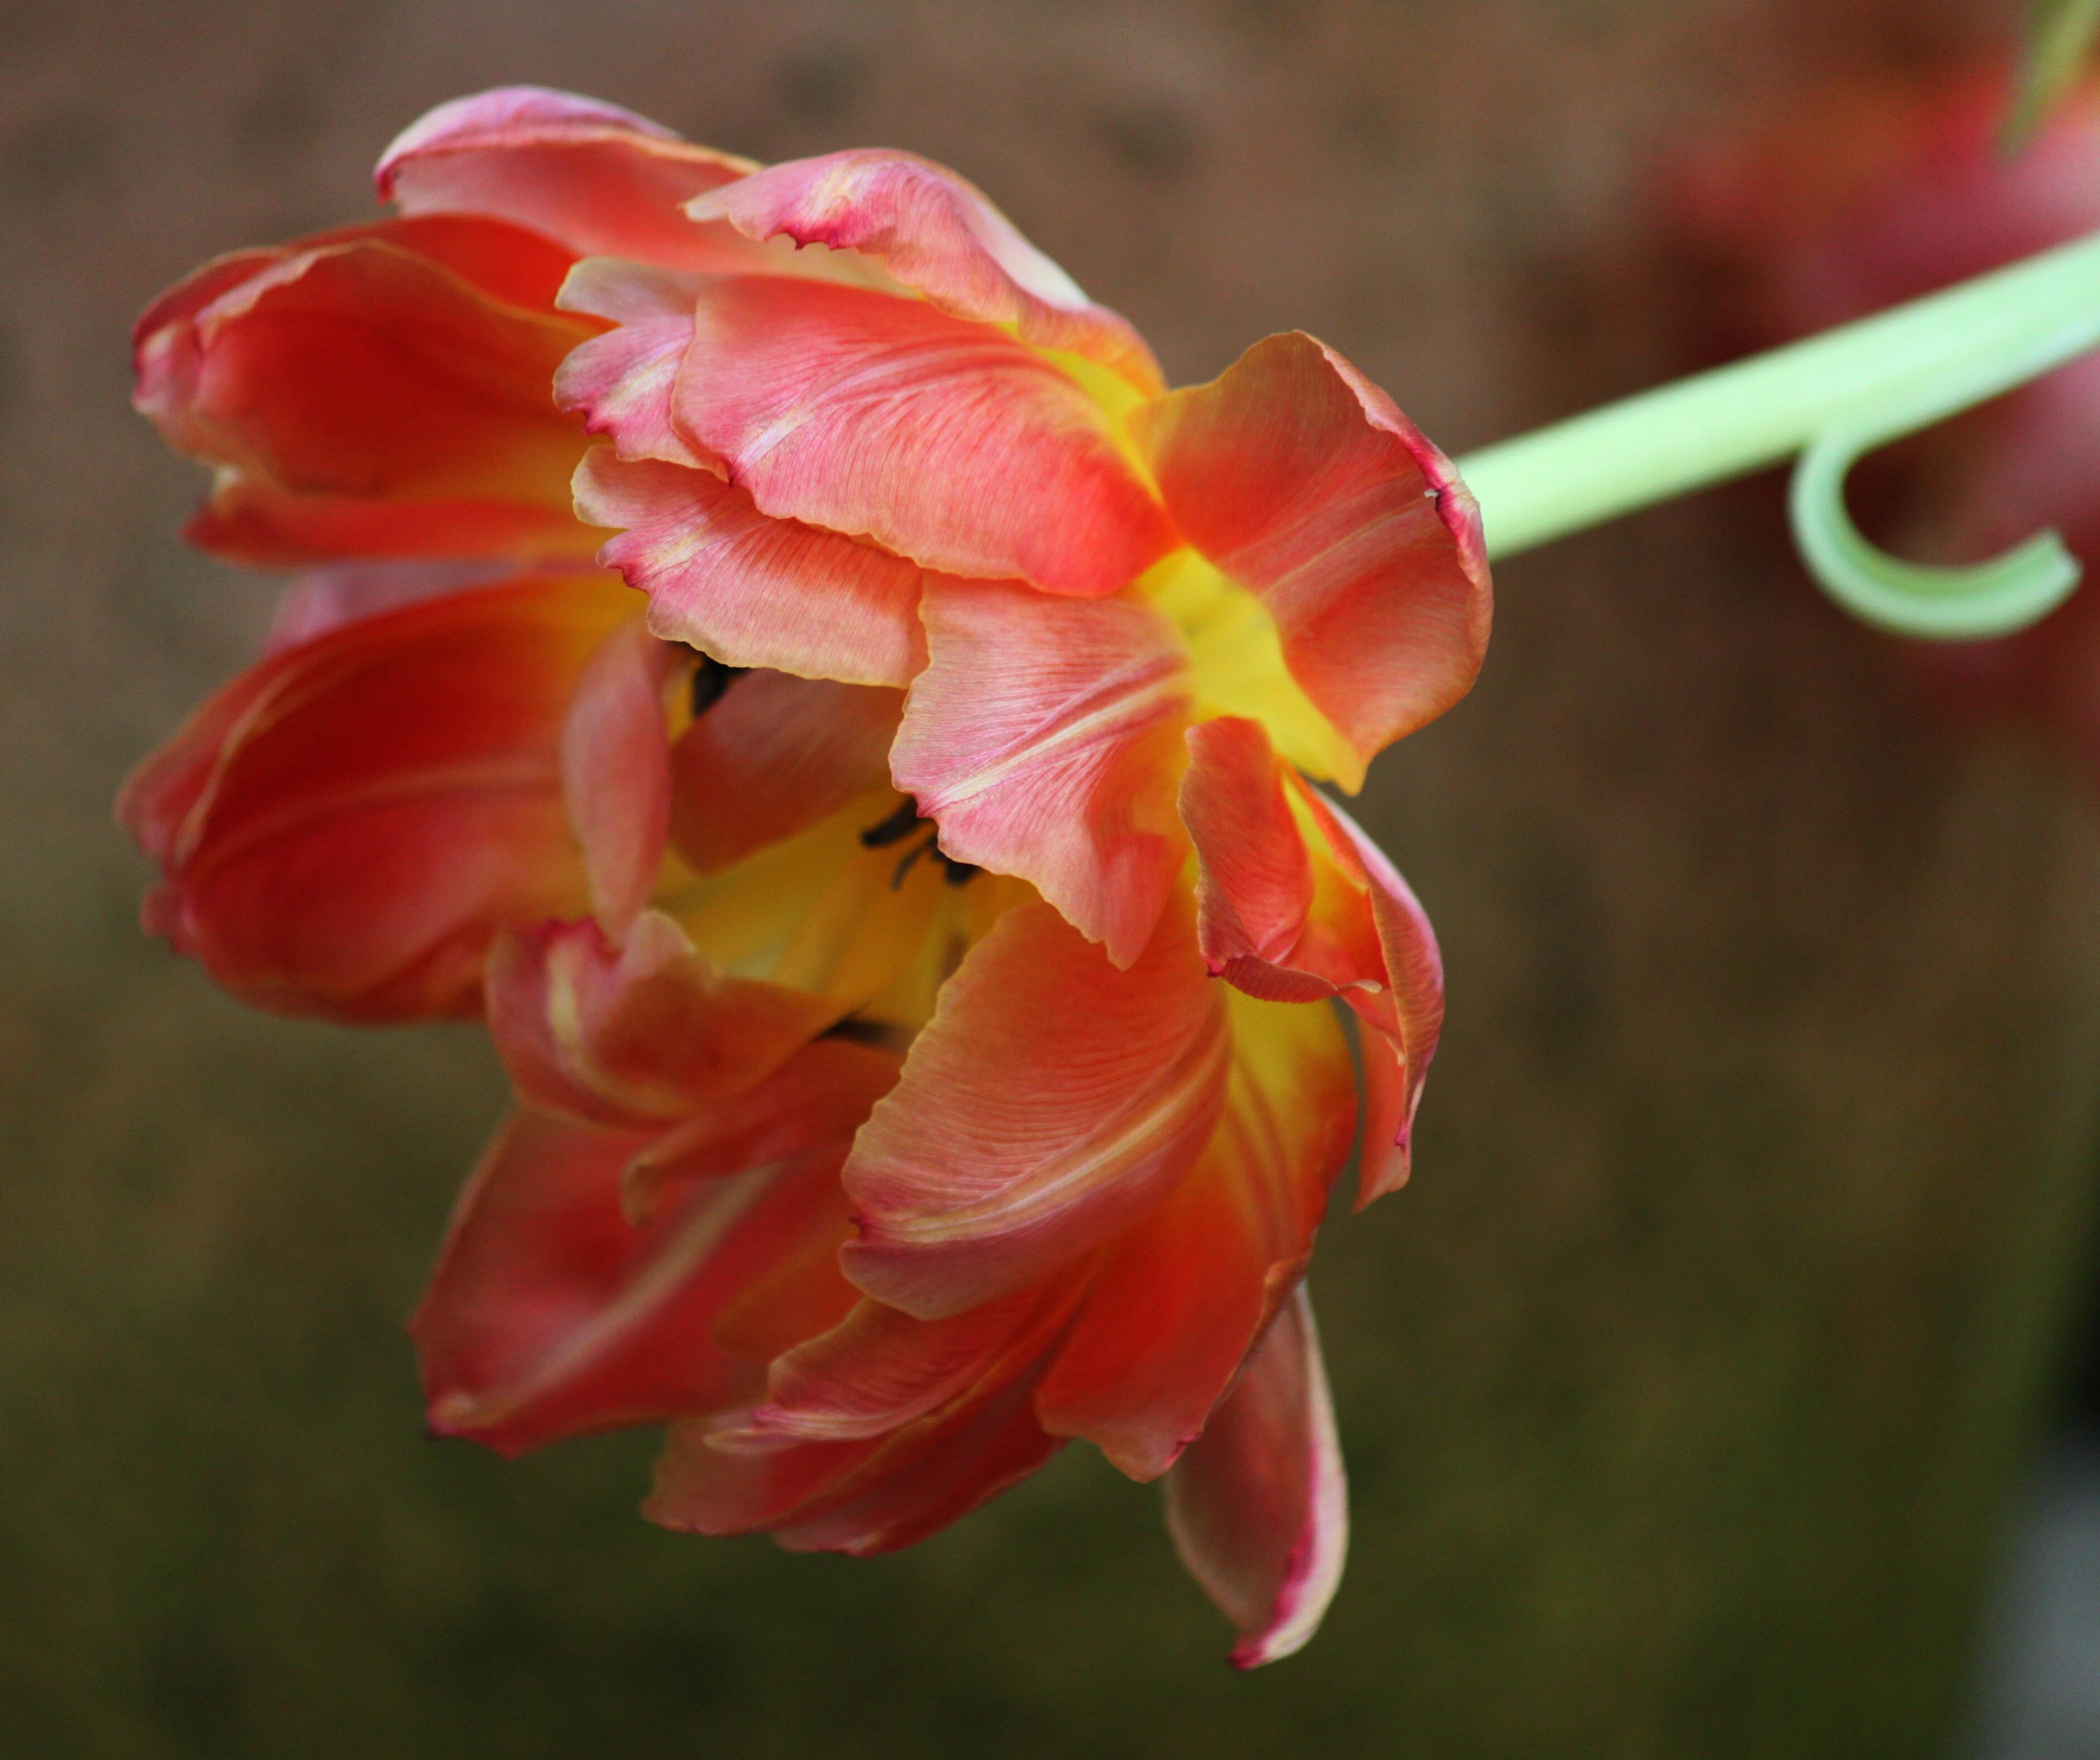
nature, blossom, plant, flower, petal, bloom, tulip, orange, spring, green, color, macro, botany, yellow, close, flora, flowers, close up, cheerful, farbenpracht, petals, decorative, bright, springtime, tulips, friendly, gladiolus, macro photography, blossomed, harbinger of spring, flowering plant, spring fever, sharpness game, land plant